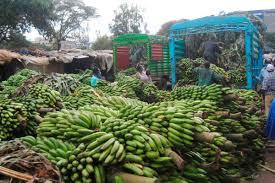
Soko kubwa la ndizi zenye rangi ya kijani zinazoonekana kuwa ndizi mbichi. {icha inaashiria mwingi mkubwa wa uzalisaji na usambazaji wa ndizi katika soko la kibiashara. Hii ni sehemu muhimu katika myonyoro wa ugavi wa matunda.